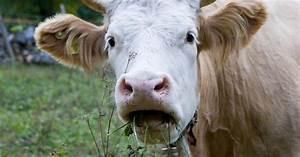
cow